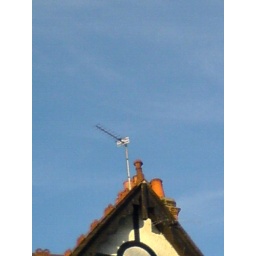
The roof from a building in my road.